Zafar Mahal (Mehrauli)

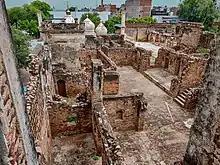
Ruins of the palace with the three white domes of Moti Masjid and Dargah of Qutubuddin Bakhtiar Kaki (left) in the background

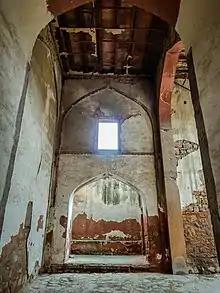
Inside the Hathi Gate of Zafar Mahal

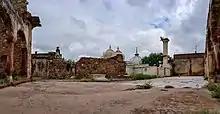
Ruins of Zafar Mahal

The palace, located at about to the west of Ajmeri Gate of the dargah of Khwaja Kaki has an imposing gate. It was built in 1842 by Akbar Shah II. Built as a three-storied structure in red sandstone embellished with marble, it is around wide with a gate opening called the Hathi gate (built to allow full decorated elephants with the howdah to pass through) is of opening at the entrance. An inscription on the main arch credits building of the gate (as an entry gate to the existing Mahal) by Bahadur Shah II in the eleventh year of his accession as Emperor in 1847-48 AD. A broad Chhajja (cantilevered projection) built in the Mughal style is a striking feature of the arch. At the entrance gate, the logo has small projecting windows flanked by curved and covered Bengali domes. On both sides of the arch, two ornate medallions in the form of large lotuses have been provided. The gateway also depicts a classic tripolia or three-arch opening into the "baaraadaree" or 12 opening structure, which fully draws the breeze. In the top floor of the palace, there is multi chambered "dalan" (arcade room with one open side overlooking a courtyard), which has terrace on the palace side and with a view of the entrance at the other end.